Neon Antonov

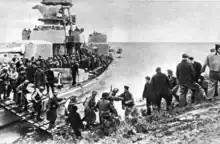
Soviet troops of the 15th Army crossing the Sungari aboard a monitor of the Amur Flotilla (1945)

After the defeat of Nazi Germany in May 1945, Antonov was assigned to the Far East in June 1945, where he was appointed as commander of the Amur Military Flotilla. The flotilla consisted of 126 warships including 8 monitors, 11 gunboats, more than 50 armored boats, minesweepers, minelayers, floating anti-aircraft batteries and others, as well as its own Air Force which consisted of 68 aircraft.